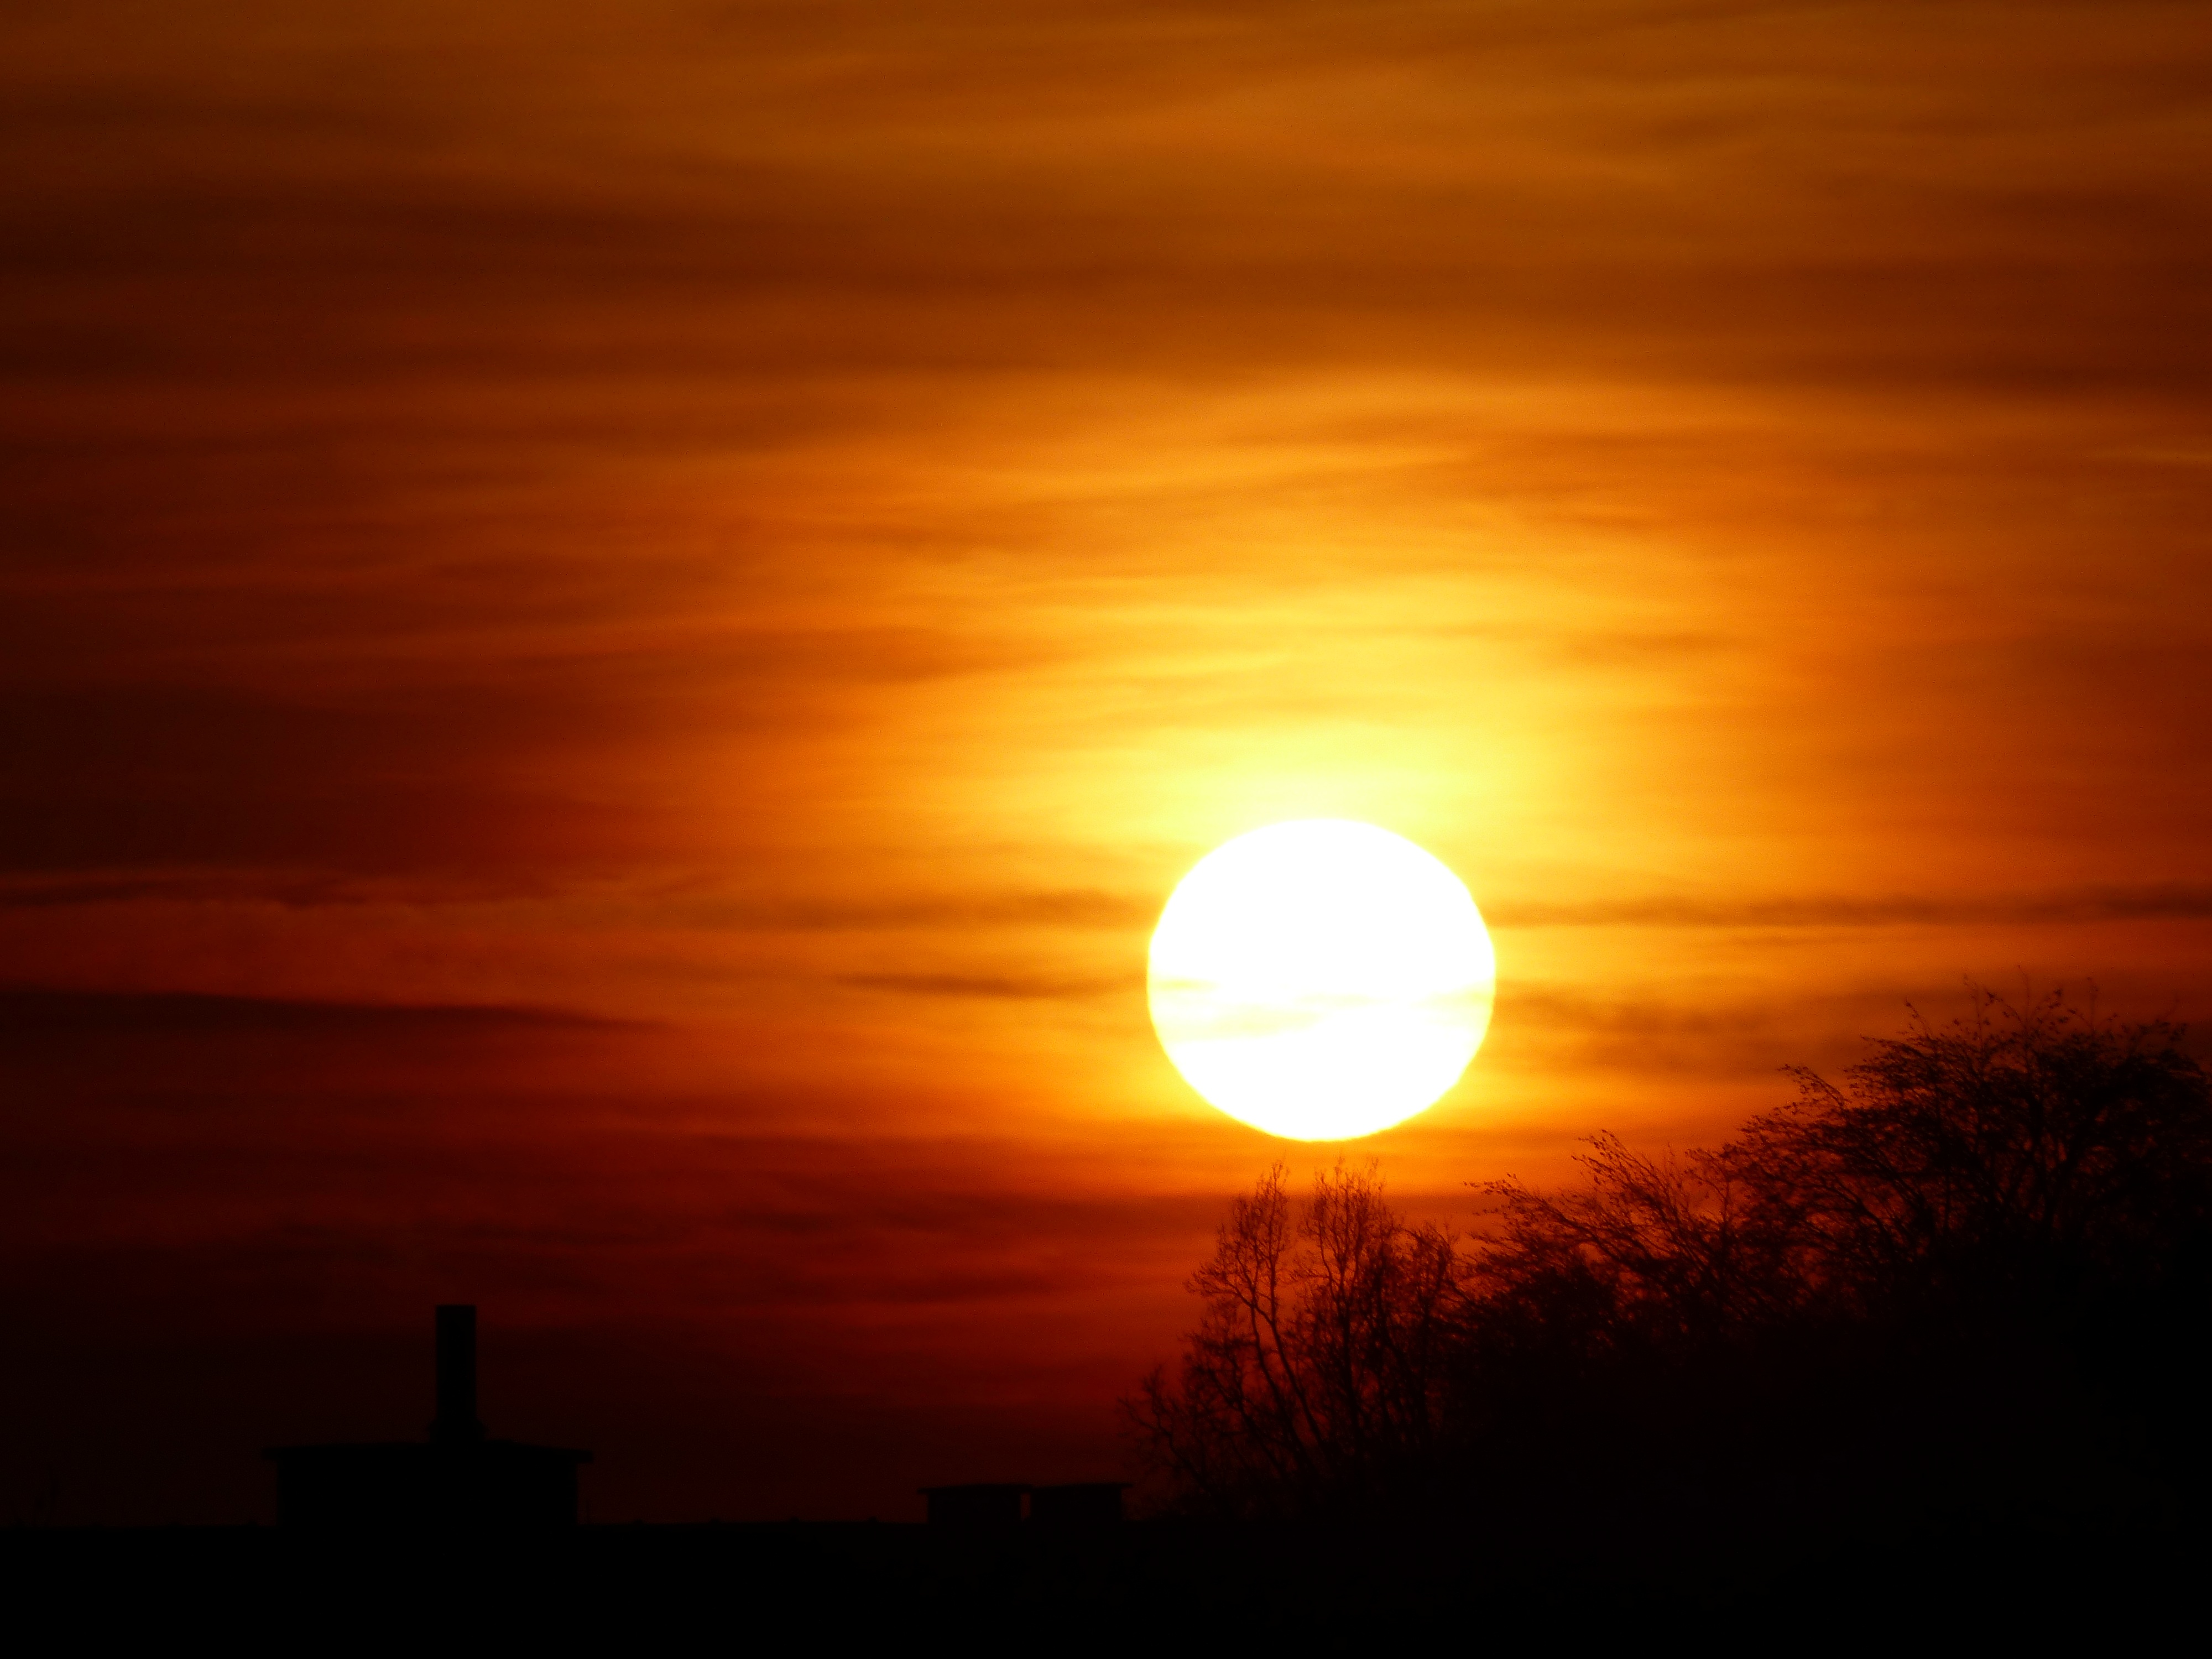
horizon, cloud, sky, sun, sunrise, sunset, sunlight, morning, dawn, atmosphere, dusk, evening, twilight, abendstimmung, afterglow, astronomical object, red sky at morning